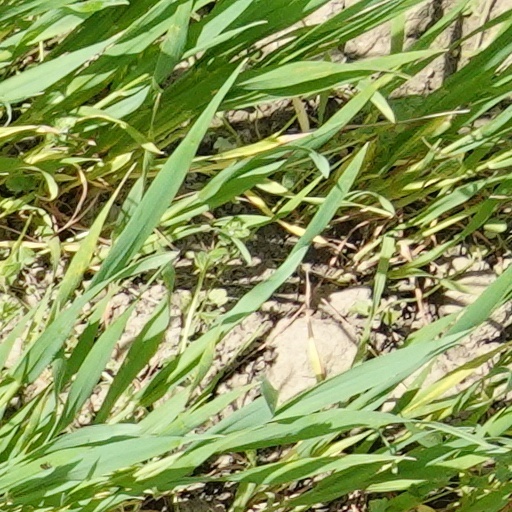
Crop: wheat